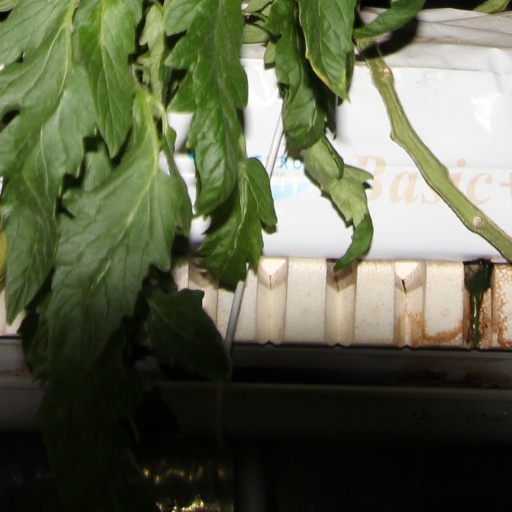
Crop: tomato